Zllash torture

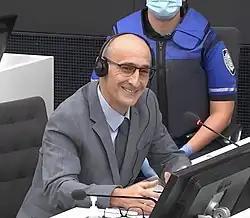
Salih Mustafa was brought before the Kosovo Specialist Chambers (2020), with plans to transfer him to The Hague

In December 2022, the Kosovo Specialist Chambers, based in The Hague, found Mustafa guilty of war crimes; arbitrary detention, torture, and murder, and sentenced him to 26 years in prison. Mustafa was found guilty of operating a torture center where detainees were subjected to brutal treatment, including beatings, burns, and electric shocks. He personally interrogated and assaulted detainees, leading to the death of one victim who was denied medical care.